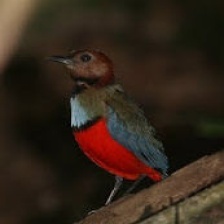
Species: RED BELLIED PITTA
Scientific name: PITTA ERYTHROGASTER